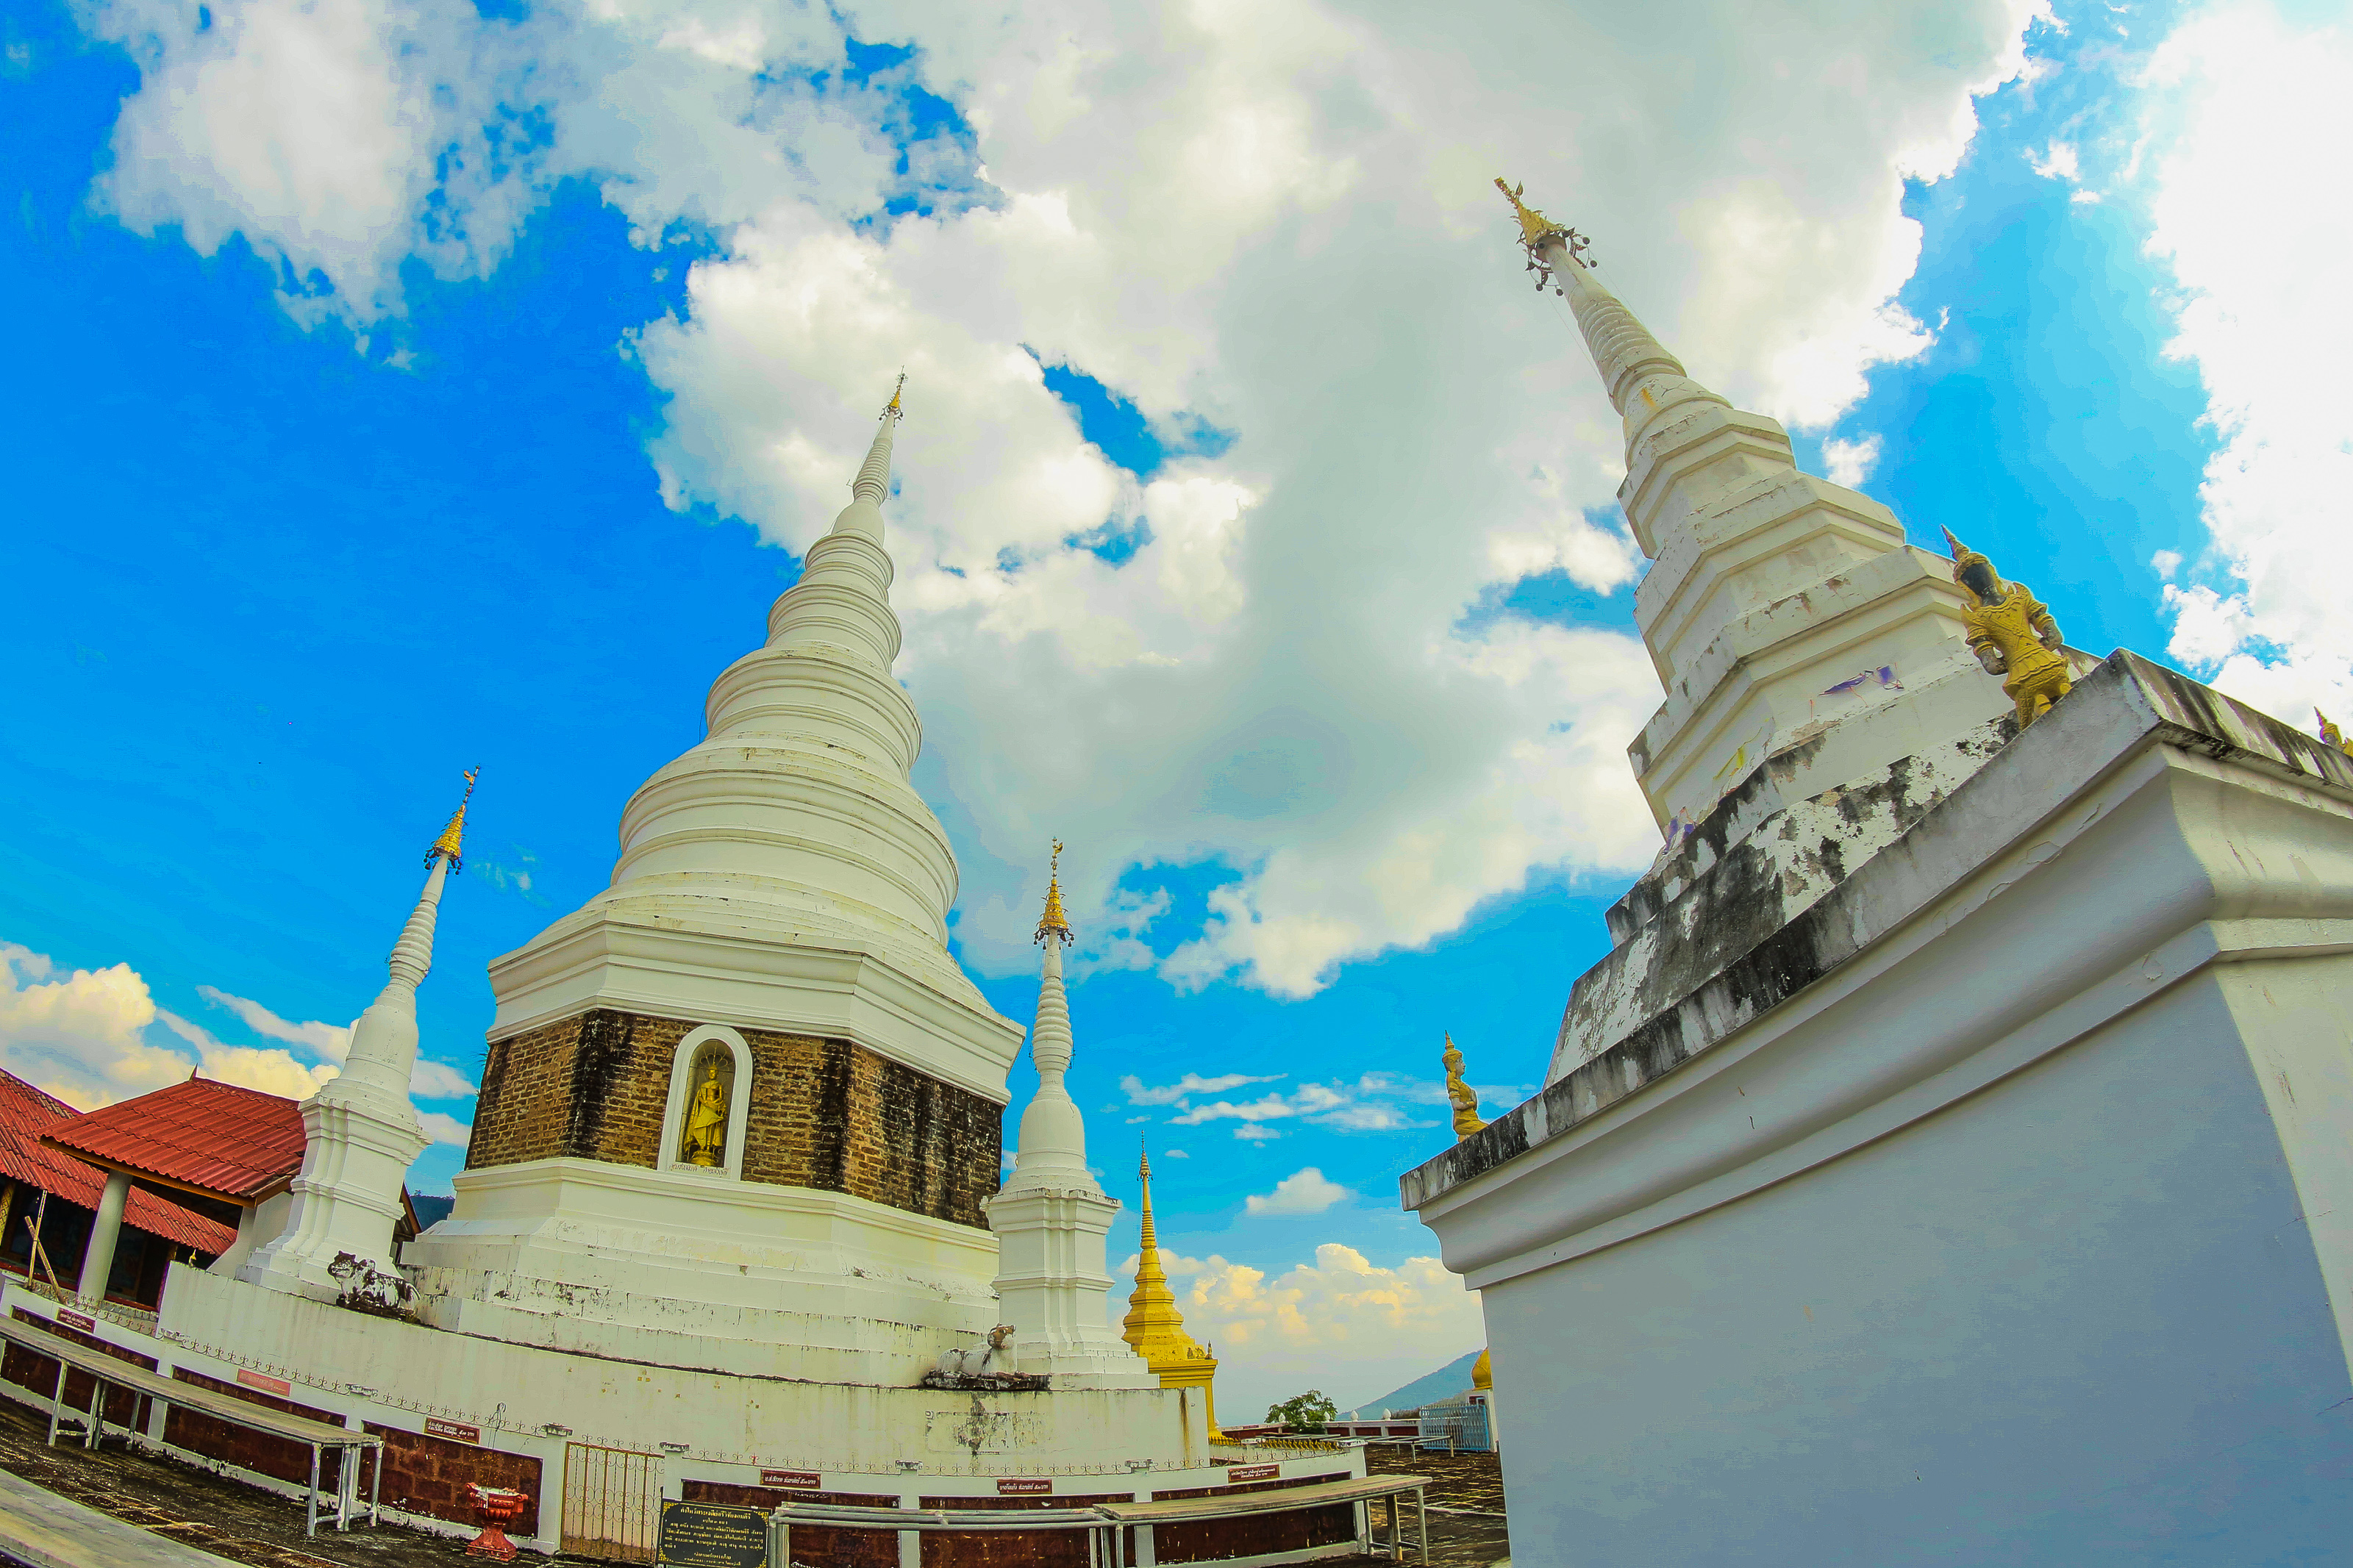
thailand, traditional, temple, asia, wat, ancient, famous, culture, buddha, religion, architecture, old, travel, gold, pagoda, buddhism, art, thai, asian, background, tourism, beautiful, sky, building, lamphun, statue, place, buddhist, tourist, religious, blue, cloud, landmark, place of worship, stupa, photography, world, hindu temple, spire, historic site, tower, stock photography, fisheye lens, dome, vacation, tourist attraction, meteorological phenomenon, facade